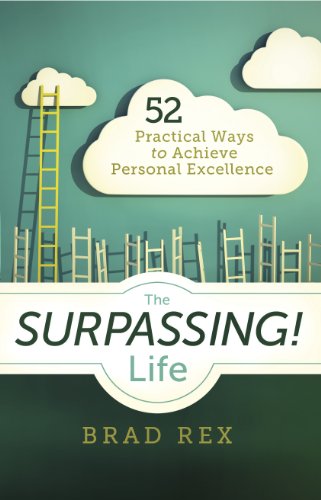
The Surpassing! Life
Category: Buy a Kindle
Review Brad's book, The Surpassing! Life , highlights many of his Disney experiences and stories as Epcot's leader. The Surpassing! Life . . . does just that.  The difference between having a good life and a great life is gigantic. This book will propel you to great. - Lee Cockerell, EVP (Retired), Walt Disney World Resort, and Author, Creating Magic Brad Rex is one of the best business leaders I know.  I am delighted he is now sharing his "secrets" with the rest of the world in this entertaining, yet very practical book .  Anyone who applies Brad's 52 lessons is sure to wind up in the top 1% of all people in terms of their personal success and happiness . - Kim Lopdrup, SVP, DardenI lead a series of Christian sports camps that host over 10,000 youth every summer. Every parent should give this book to their kids, and the parents should read it, too. This is a smart, happy way to live . - Joe White, Kanakuk Kamps, President, Founder, Kids Across America About the Author Brad Rex has led a Surpassing! life. He was a nuclear submarine officer, leader of Disney's Epcot theme park for five years, Executive Vice President/Chief Customer Officer for Hilton Grand Vacations, and a distinguished graduate of the United States Naval Academy and Harvard Business School. Brad is a noted public speaker, husband for 30 years, and father of three, with 52 valuable lessons for Surpassing! living.
Features: Would You Like to Have Money, Health, Honor, Relationships, Knowledge, Leadership and Success Beyond Measure? | The | Surpassing! | Life | provides easy, time-proven concepts to | simplify your life, increase your happiness, and surpass all expectations. | With intriguing chapters like Submerged for 70 Days, Behind Closed Doors, and Humble Success, you'll learn | useful secrets | that will make you shine: | A $23 Cup of Coffee--add over $500,000 to your retirement account | A $23 Cup of Coffee-- | add over $500,000 to your retirement account | Sleep Deprived--learn how to get a good night's rest | Sleep Deprived-- | learn how to get a good night's rest | Tell Me Your Story--develop new, strong friendships | Tell Me Your Story-- | develop new, strong friendships | 13 Years--find out how to add hours of productive time to your day | 13 Years-- | find out how to add hours of productive time to your day | This, Too, Shall Pass--become a realistic optimist and take on any challenge | This, Too, Shall Pass-- | become a realistic optimist and take on any challenge | Who Are You? What Do You Want?--create new focus and energy for your life | Who Are You? What Do You Want?-- | create new focus and energy for your life | Plus 46 more great chapters | Plus | 46 more great chapters | Read fascinating, | back-stage | stories about | Disney's Epcot theme park | and go under the sea on a | nuclear submarine. | With over | 150 inspiring quotes | and | 200 action points, | The Surpassing! Life | will encourage and challenge you to | take your life and leadership to the next level. | Each section takes only | minutes to read, | but can | benefit you for a lifetime. | Find out what other | happy, successful people | already know, and | start living the | Surpassing! | life today.